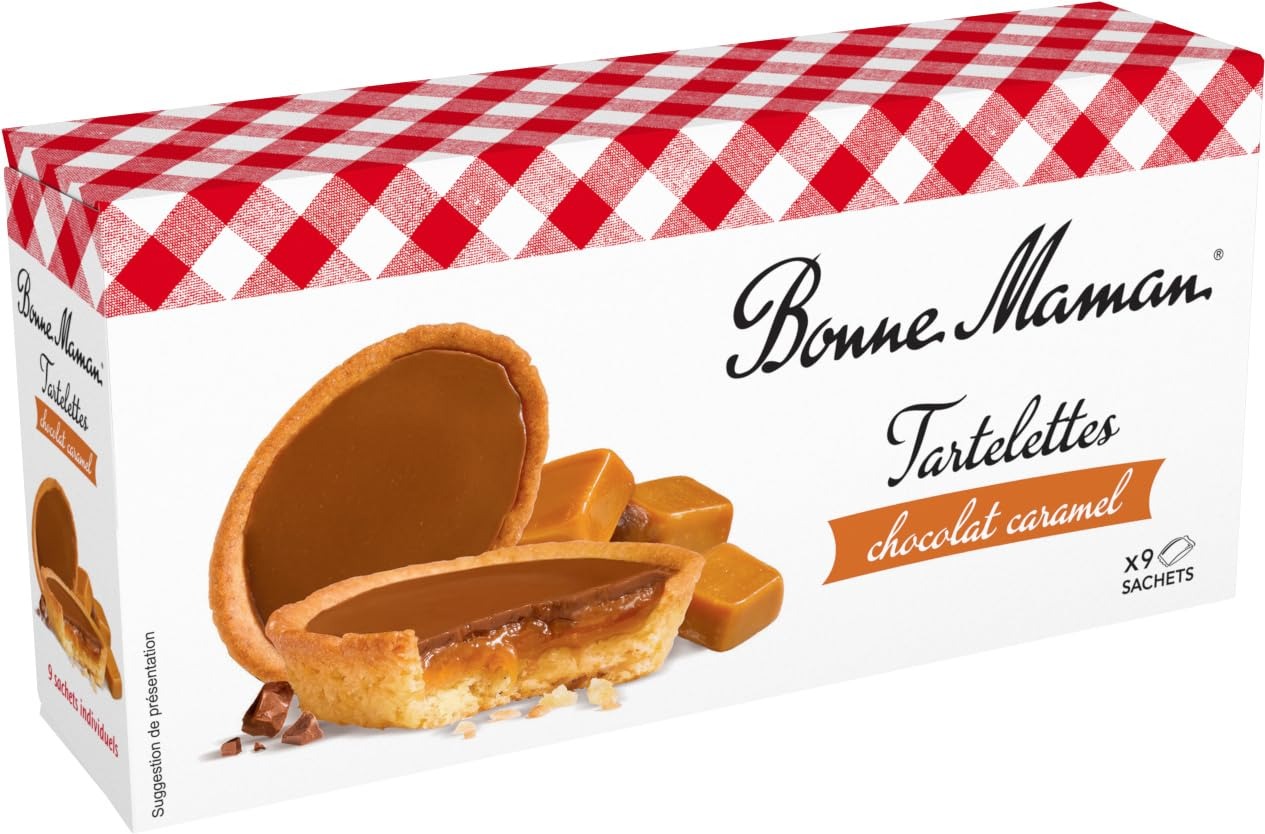
Item Name: Bonne Maman Tartelettes chocolat lait caramel 135 g
Bullet Point 1: Bonne Maman biscuits from Belgium
Bullet Point 2: Bonne Mamam - enjoy with family or friends
Bullet Point 3: 4, 7 Ounce Total | 135 GramTotal
Bullet Point 4: Indulge yourself. Be sure not to run out of stock
Bullet Point 5: Order Bonne Maman cookies now!
Product Description: <p> Bonne Maman biscuits are a delicious French treat made with simple, all-natural ingredients. Bonne Maman is a family-owned company that has been making these treats since 1971. Their biscuits are made with real butter, sugar, eggs, and flour, and are free from preservatives and artificial flavors. They come in a variety of flavors, including classic shortbread, almond, and hazelnut. Bonne Maman cookies are a great way to enjoy a sweet treat without feeling guilty. They are a perfect snack for any occasion, and are sure to please everyone. Order Tarts with Milk Chocolate and Caramel 9 Bags now!</p>
Value: 4.76
Unit: Ounce

Price: 11.885